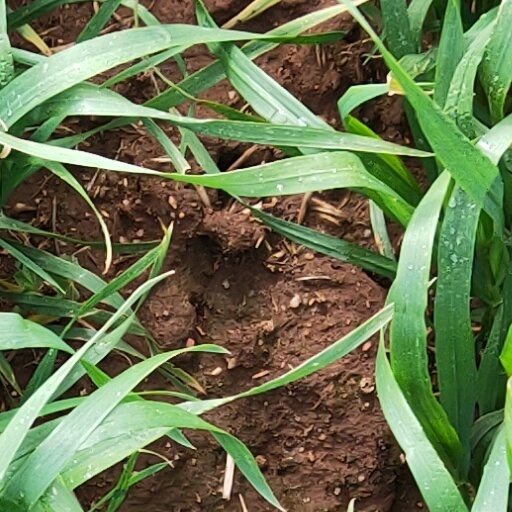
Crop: wheat